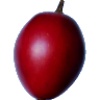
Label: Tamarillo 1